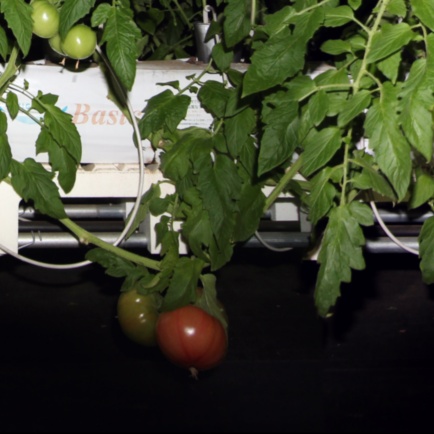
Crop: tomato